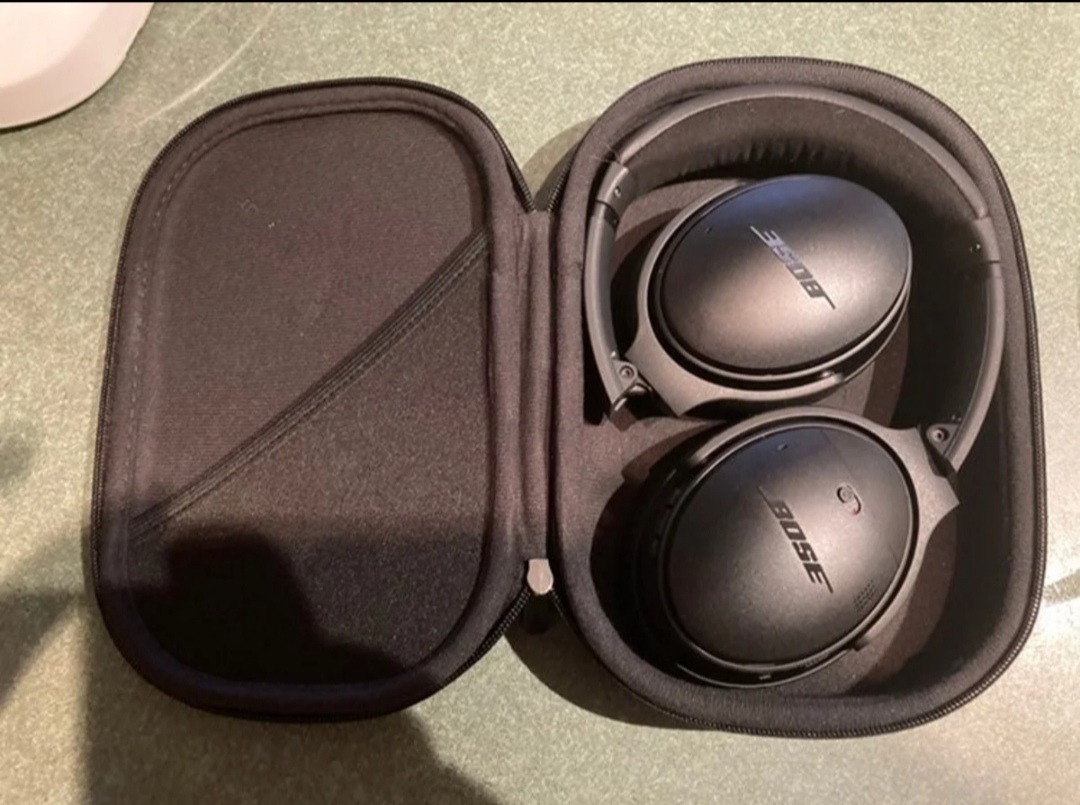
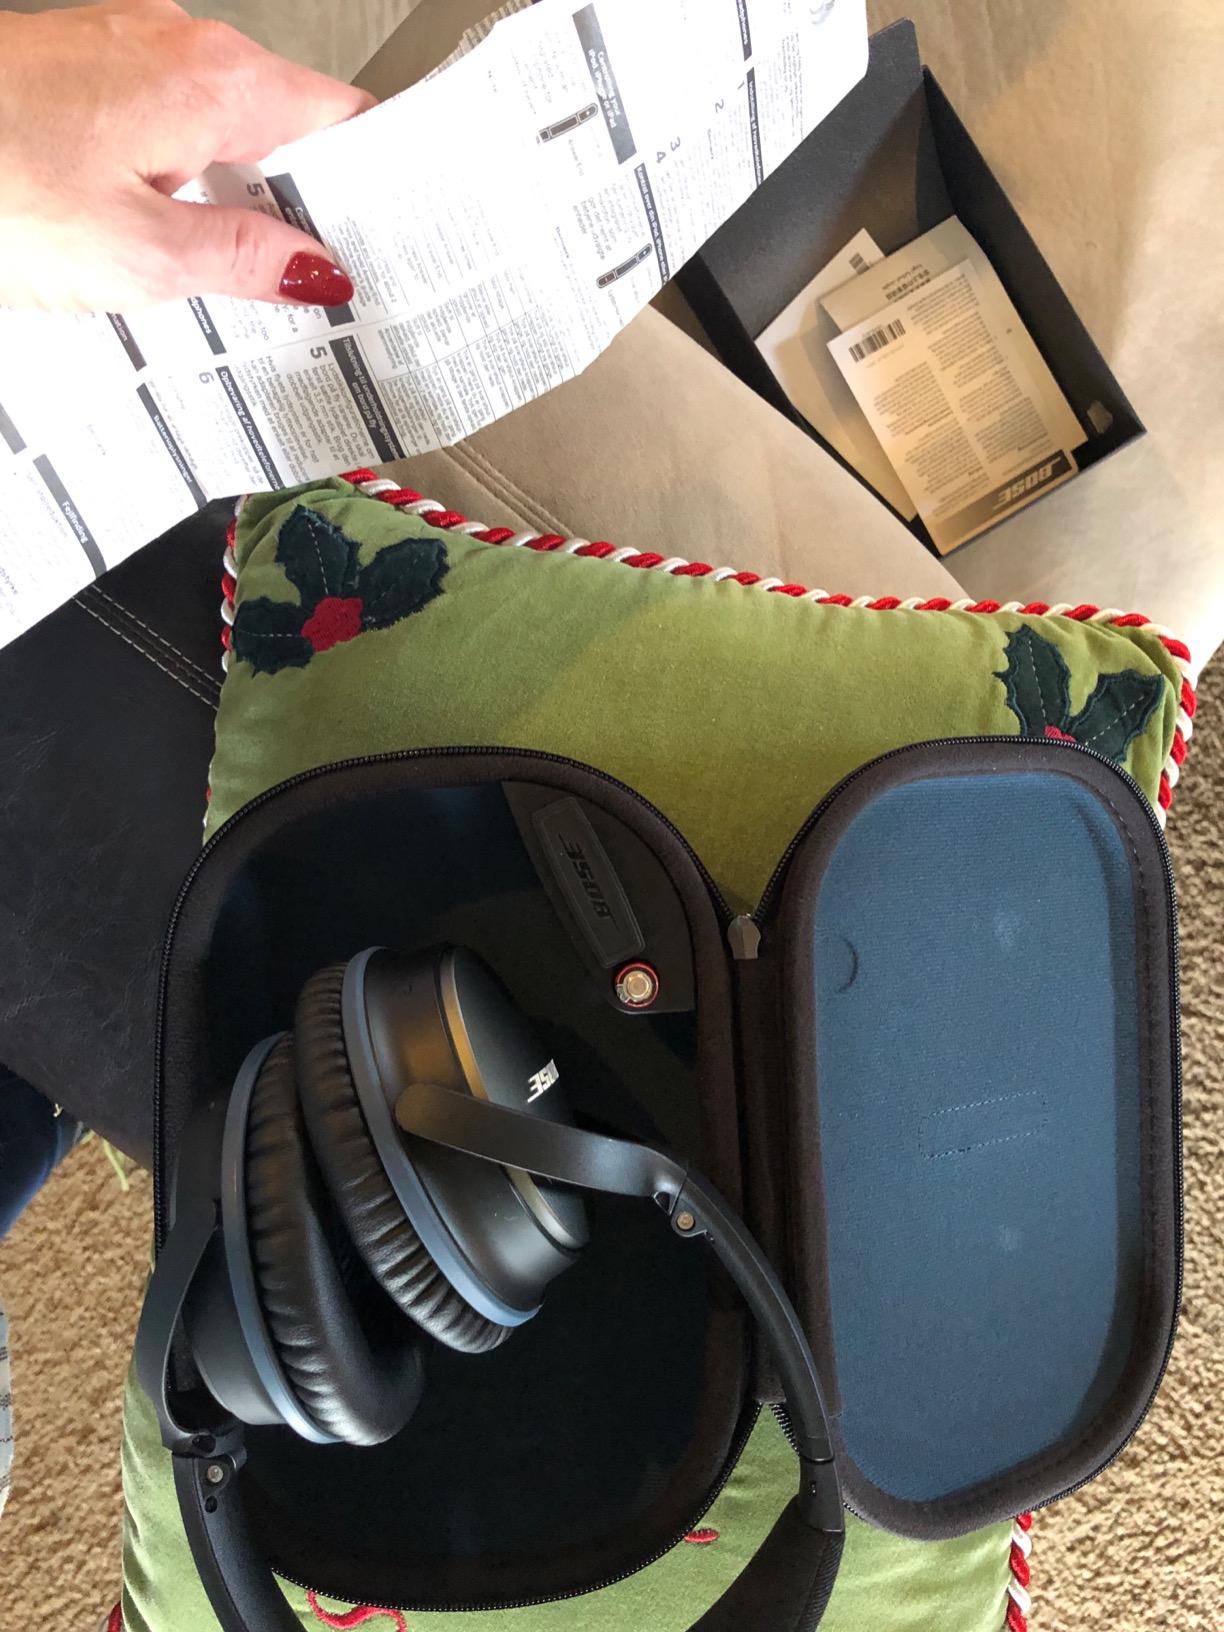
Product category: headphones
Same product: no